List of Maccabi Haifa F.C. seasons

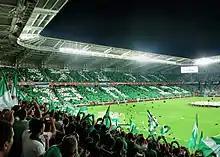
Maccabi Haifa fans

This is a list of seasons played by Maccabi Haifa Football Club in Israeli and European football, from 1949 (first edition of the Israeli League.) to the most recent completed season. It details the club's achievements in major competitions, and the top scorers for each season. Top scorers in bold were also the top scorers in the Israeli league that season. Records of minor cup competitions, such as the Lilian Cup and the Israel Super Cup are not included due to them being considered of less importance than the State Cup and the Toto Cup.